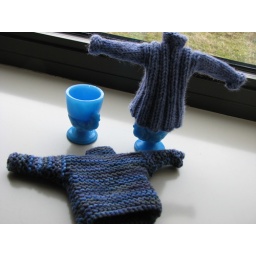
Antique egg cups and knitted cozies for my grandmother, one knit by me, one by MyFavoriteKid. From the book Weekend Knits.